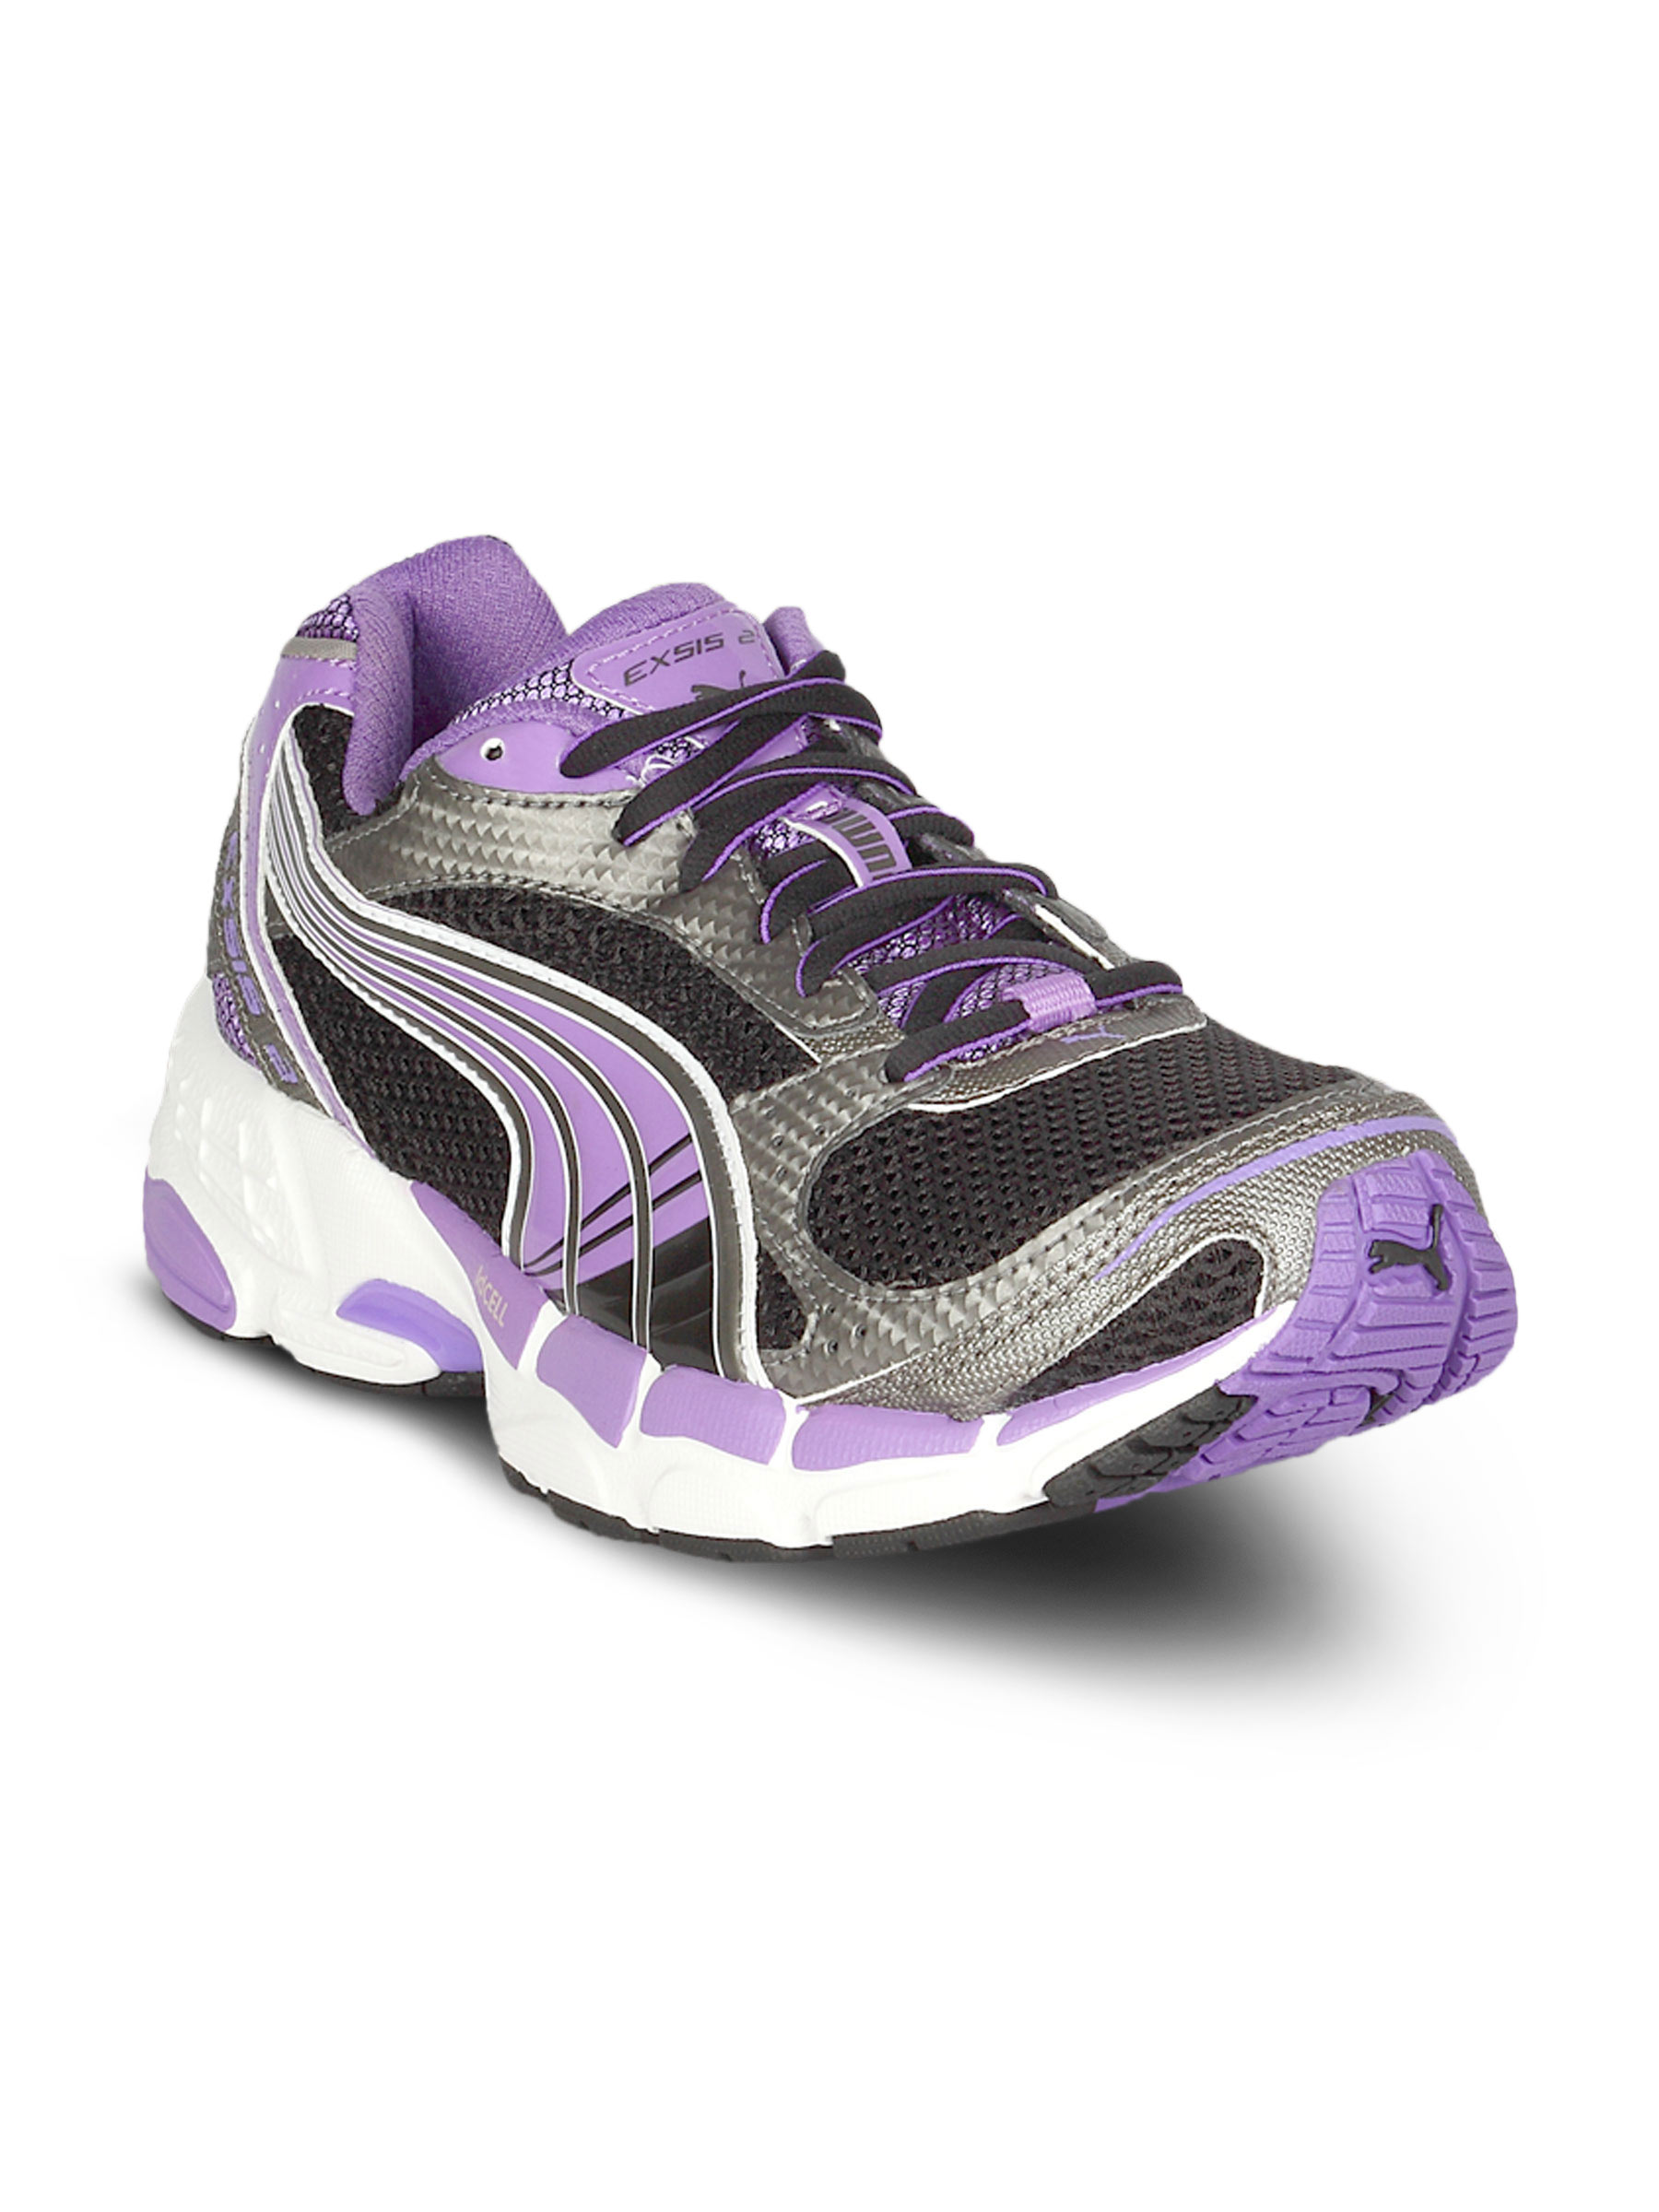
Puma Women Exsis Black Silver Purple Shoe
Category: Footwear / Shoes / Sports Shoes
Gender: Women
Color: Black
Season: Summer 2011
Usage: Sports